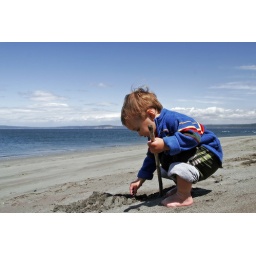
Our Grandson exploring the beach at the Point No Point lighthouse in Hansville Washington